Lake Faak

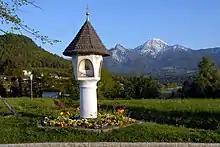
Baroque shrine on the shore, view to Mt. Mittagskogel

The lake is located southeast of Villach in the Drava Valley, below the northern slope of the Karawanks mountain range beneath Mt. Mittagskogel (Kepa). The settlements of Drobollach and Egg on the northern shore belong to the City of Villach. The village of Faak to the southwest, after which the lake is named, is part of the municipality of Finkenstein. It is the only lake in Carinthia located on the right bank of Drava River).